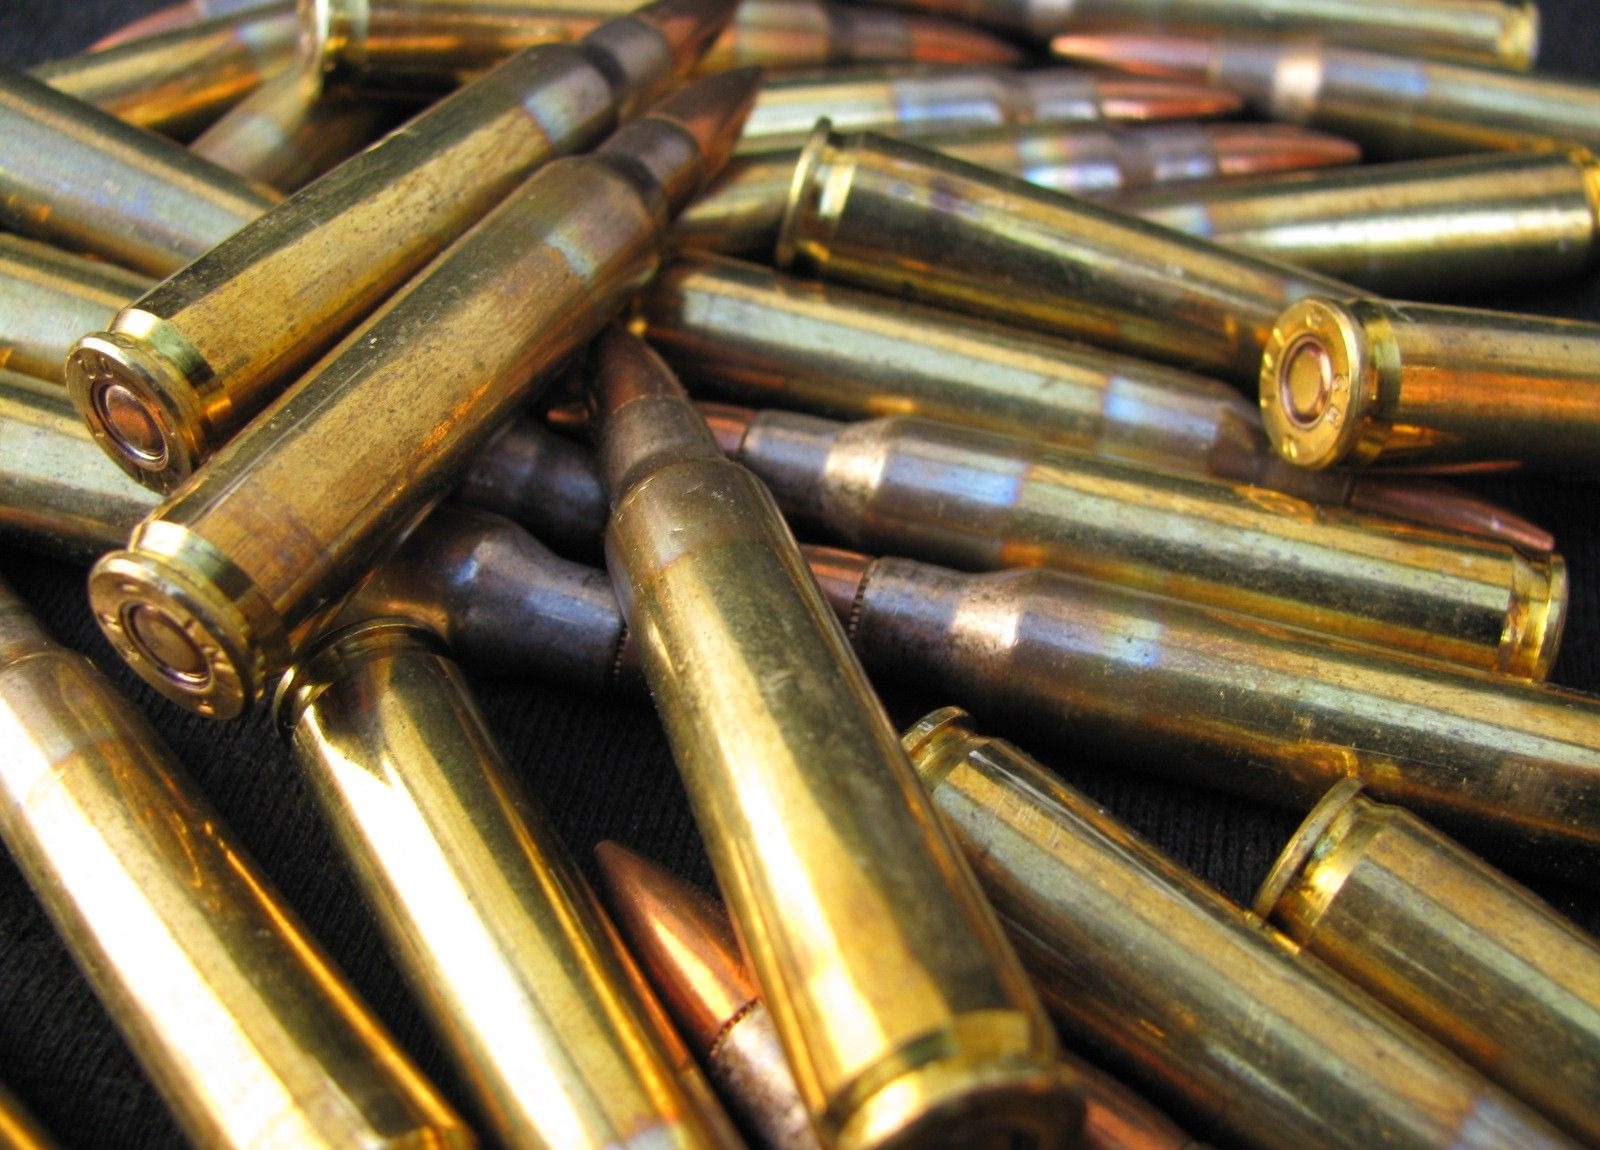
metal, weapon, shooting, brass, bullet, bullets, ammunition, cartridge, firearm, firing, projectile, gun barrel, gun accessory, cue stick